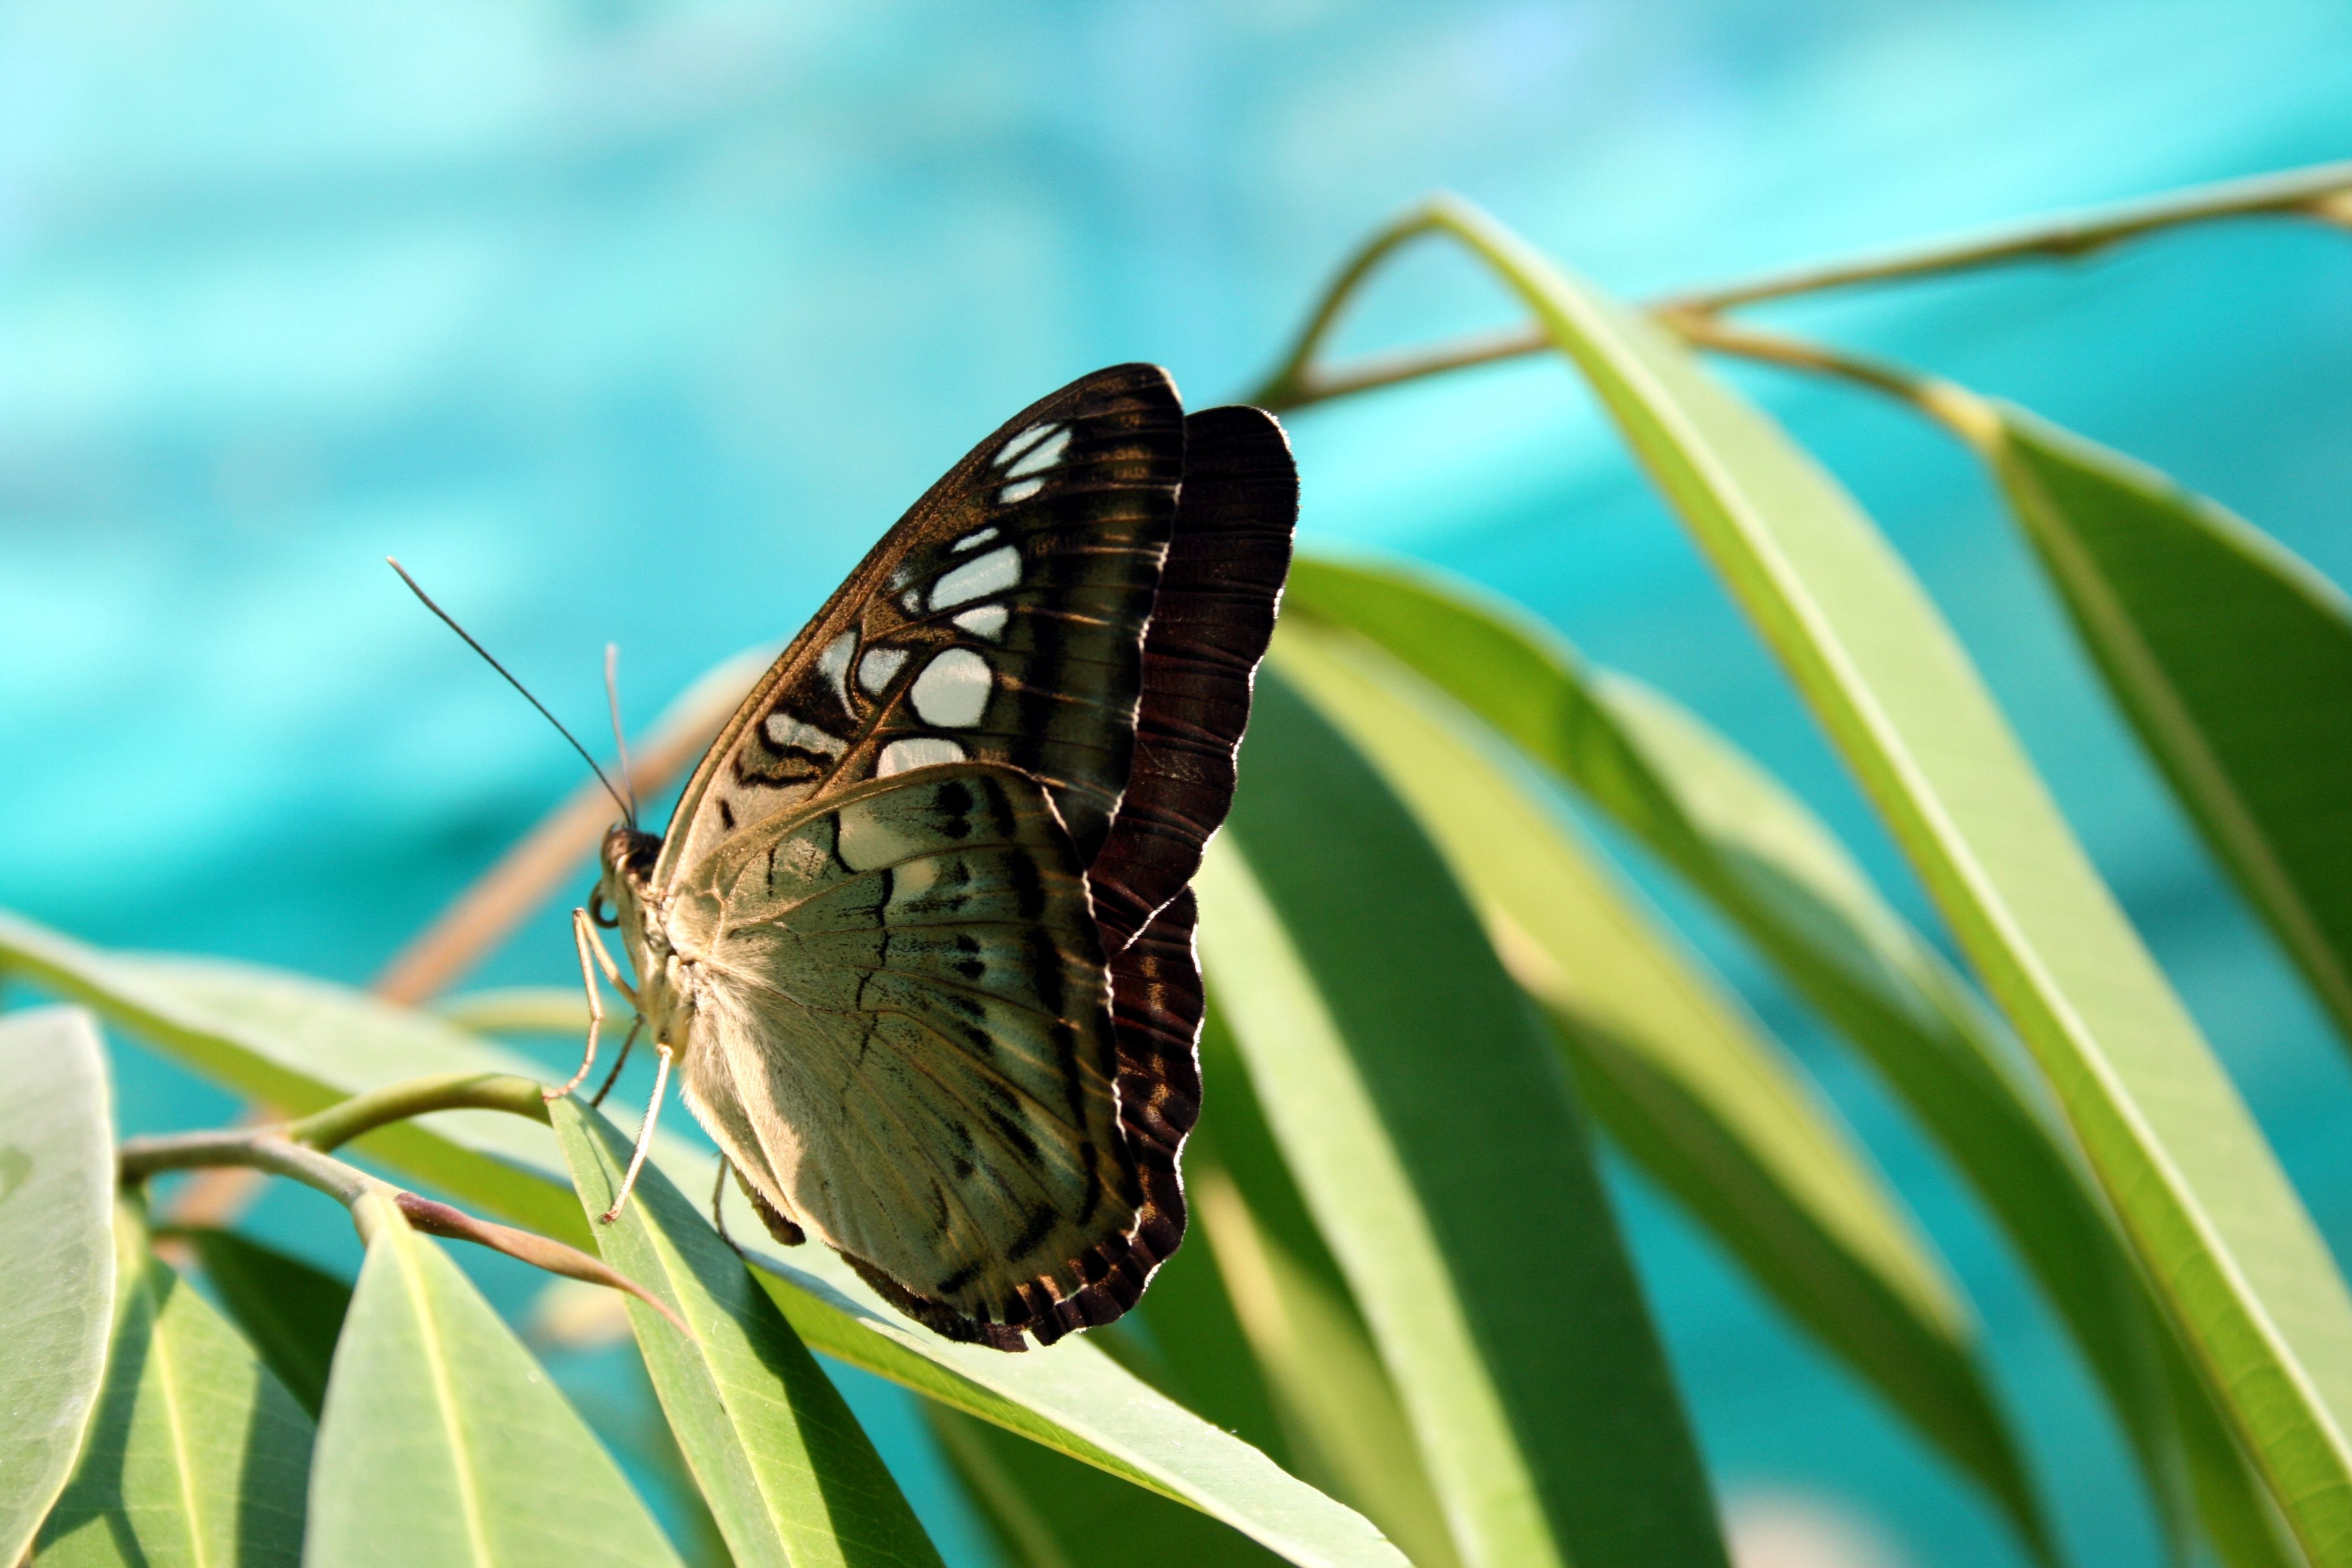
nature, wing, flower, green, insect, butterfly, closeup, fauna, invertebrate, close up, macro photography, arthropod, pollinator, tropical insects, plant stem, moths and butterflies